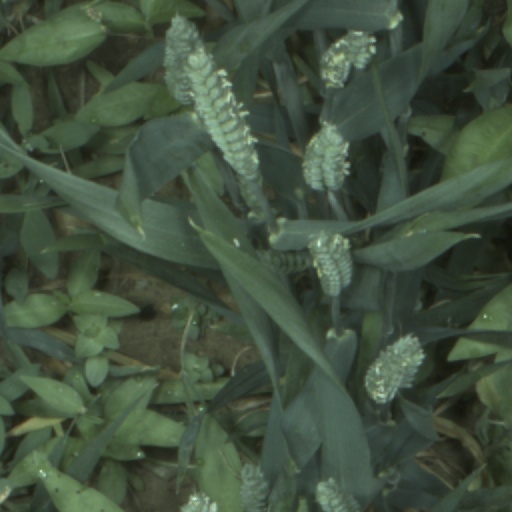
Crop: wheat